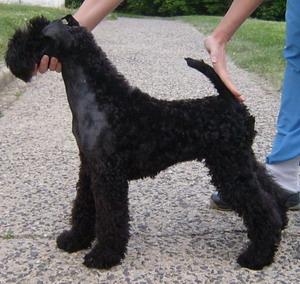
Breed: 229-n000087-Kerry_blue_terrier